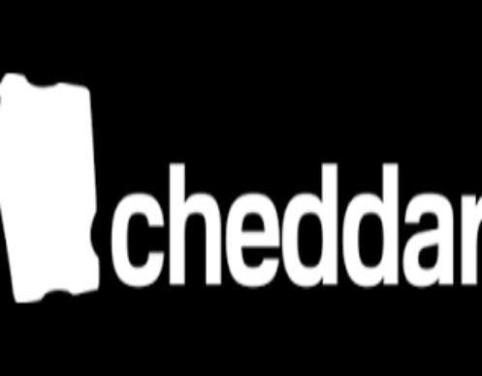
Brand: cheddarie
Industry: Food